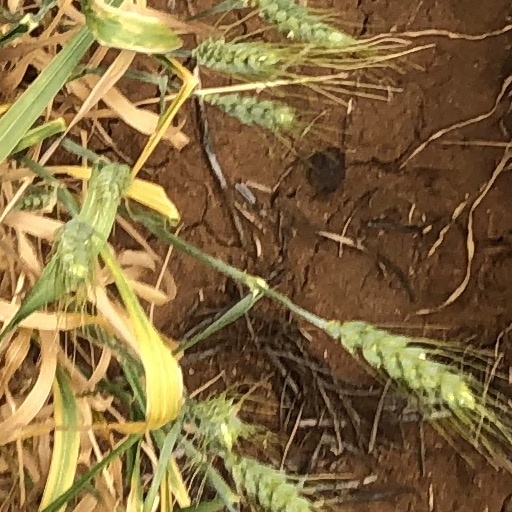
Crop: wheat